Chaklong

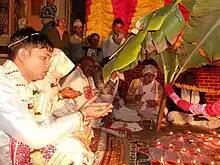
Chaklong

The Choklong wedding system is thought to have originated in the 13th century, when the Ahom people migrated to Assam from Dehong, Yunnan, China. This tradition has persisted from the time of Nang-hun-pha (the first Ahom-Chak-long marriage) to the present day, with an unbroken display of grandeur and splendor.